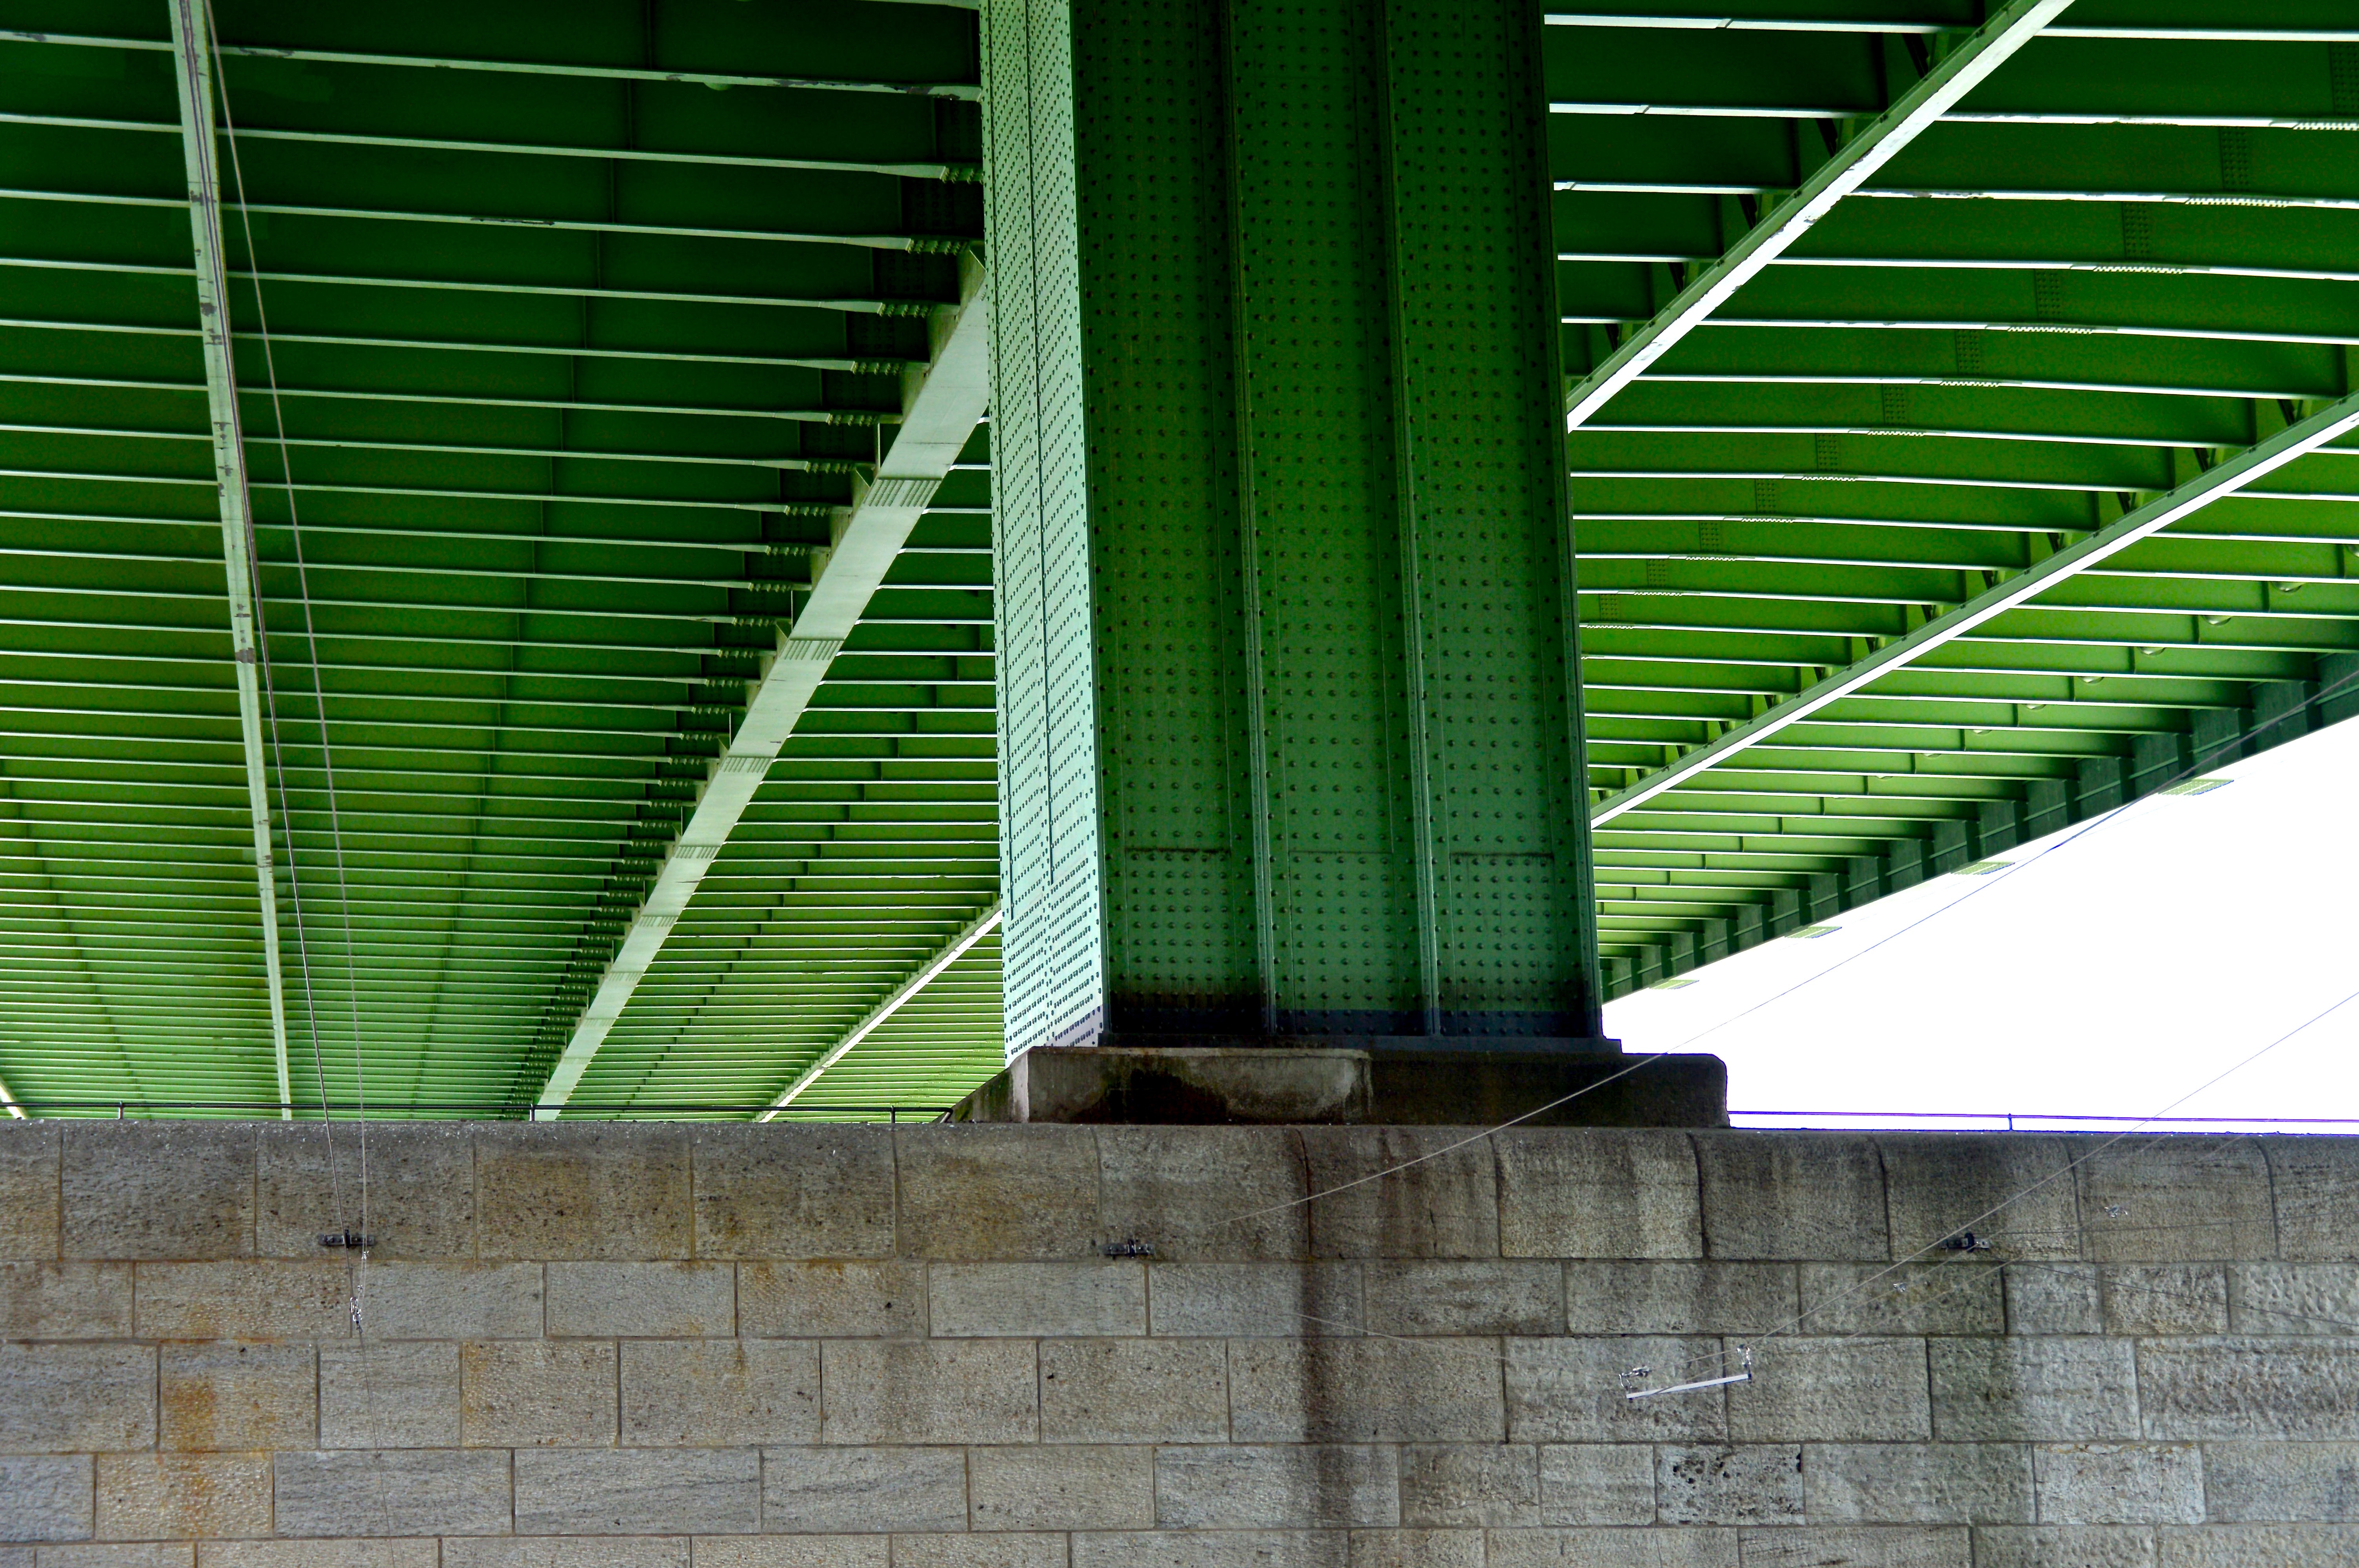
architecture, structure, bridge, construction, line, green, pillar, facade, stadium, painting, interior design, symmetry, shape, strength, rivet, stability, steel beams, resistance, entity, bridge piers, daylighting, highway bridge, reliability, cologne south, window covering